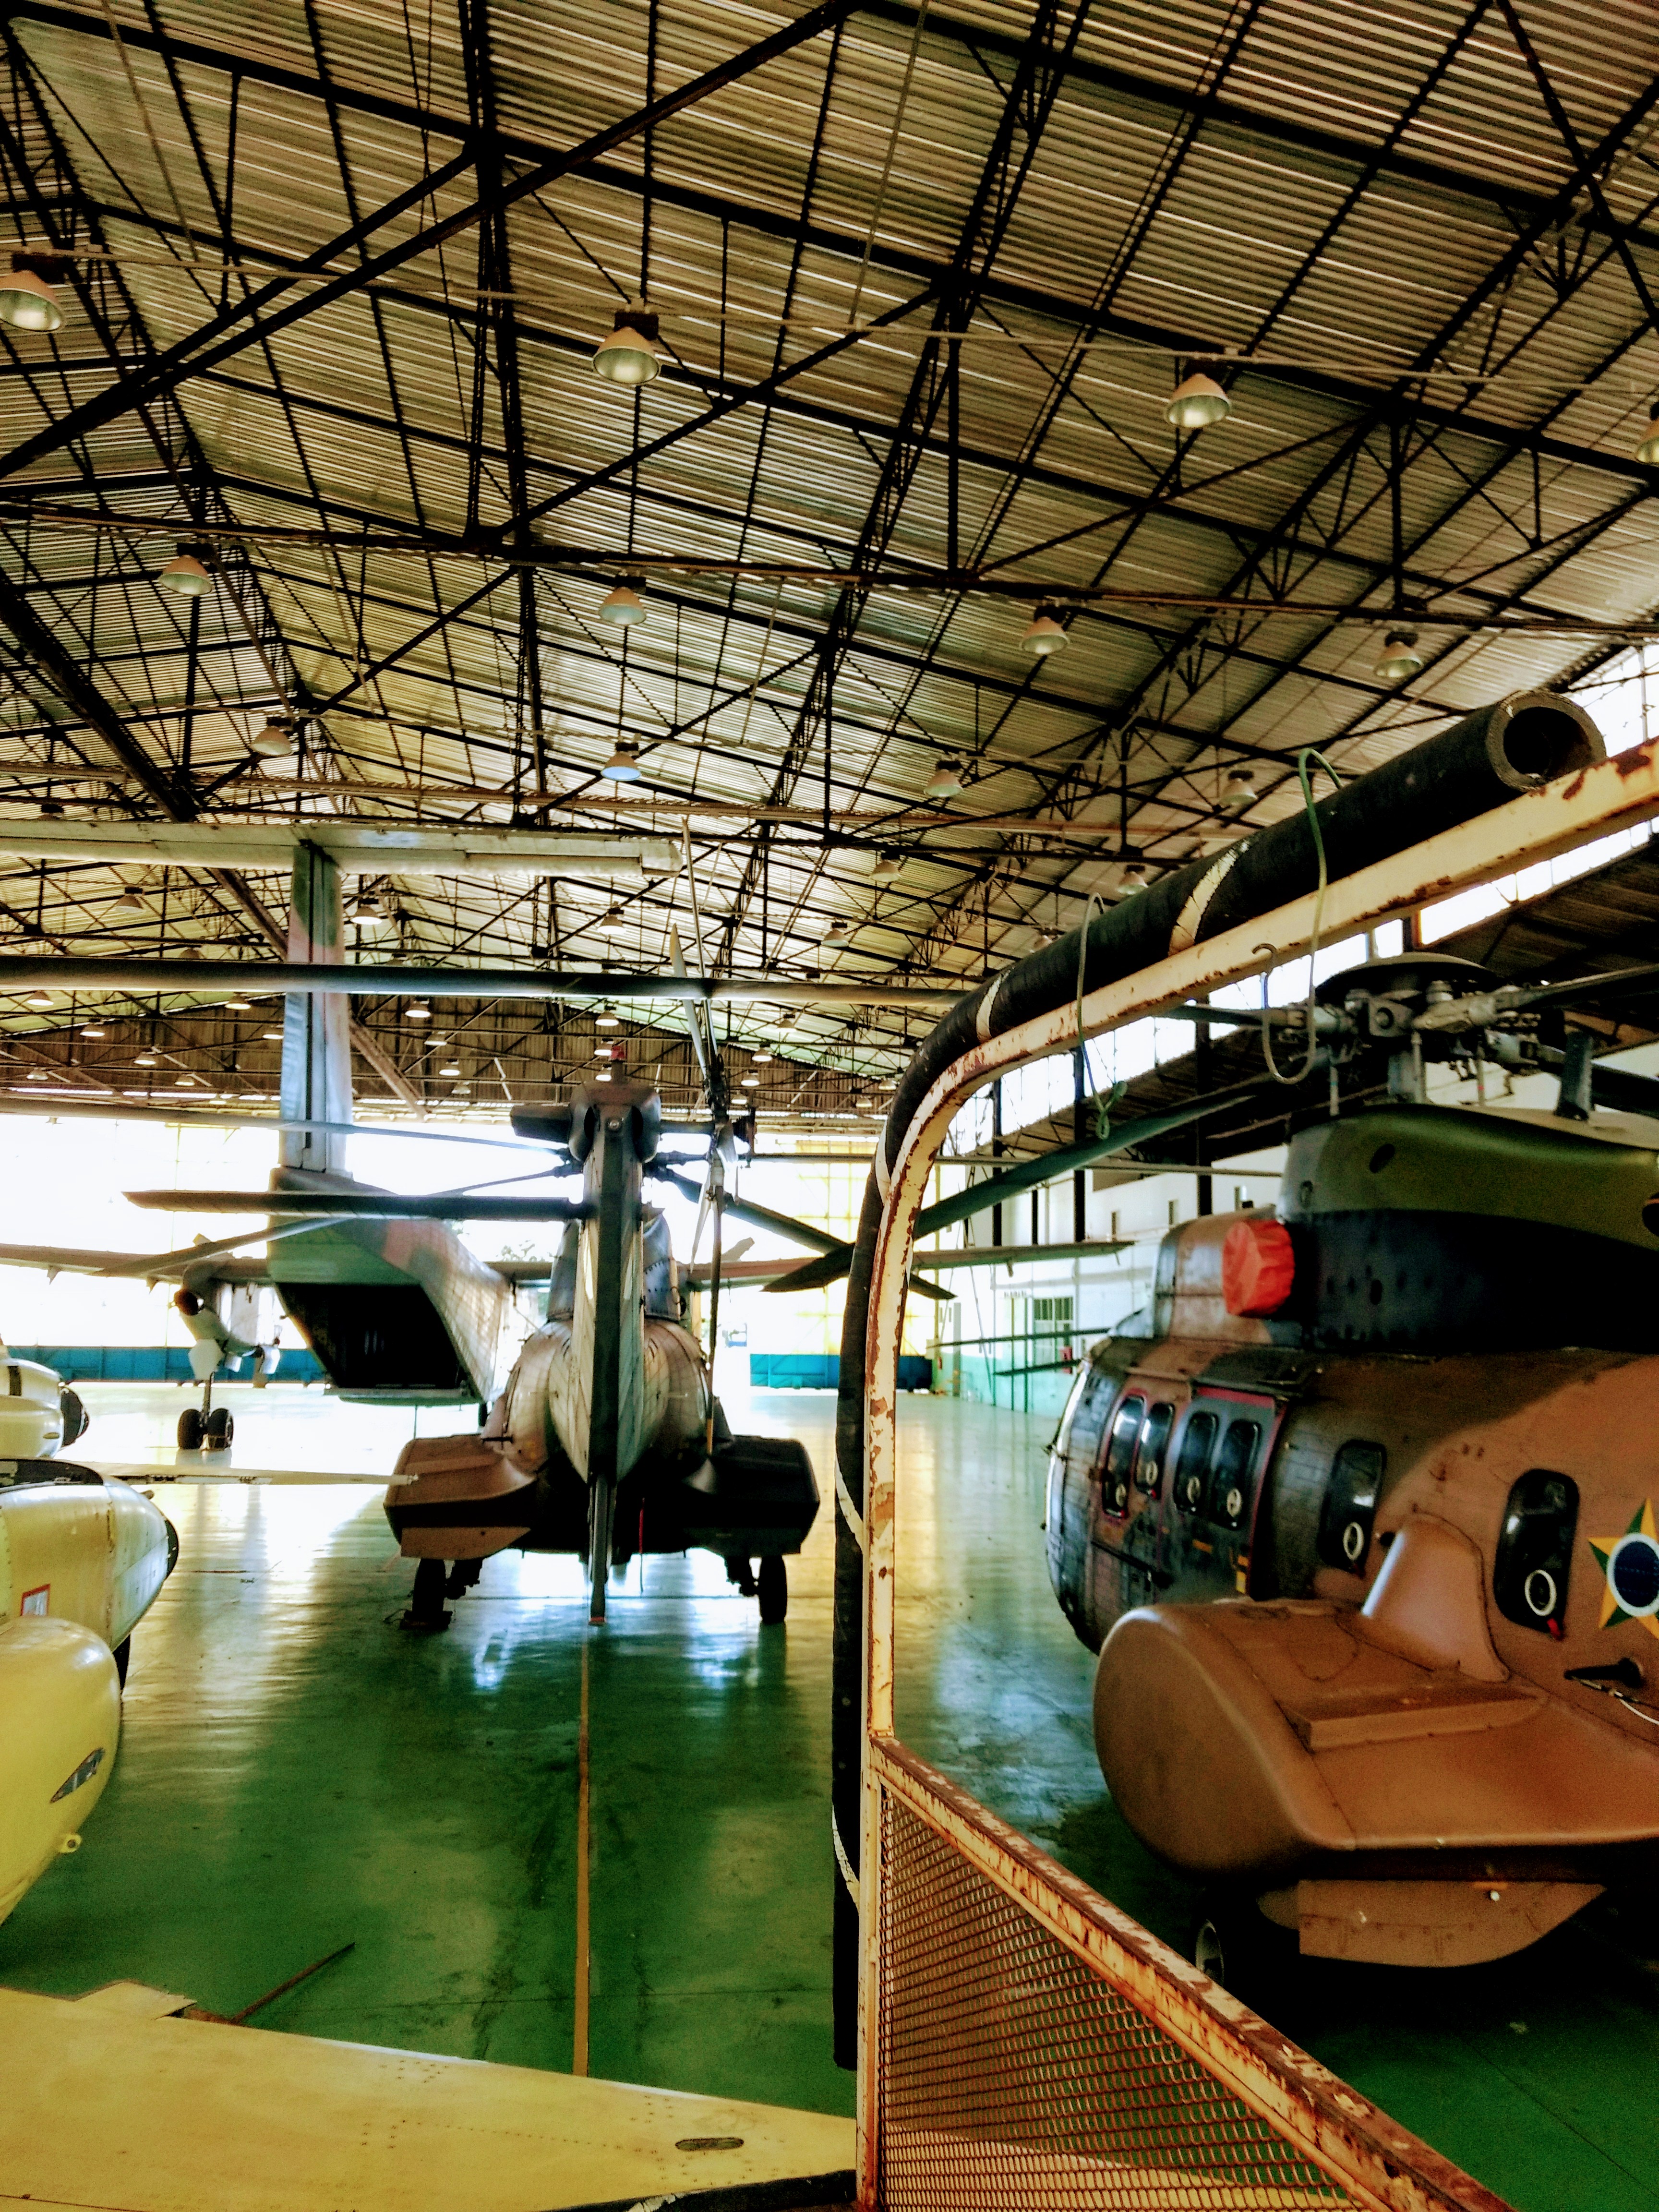
helicopter, tourist attraction, hangar, water